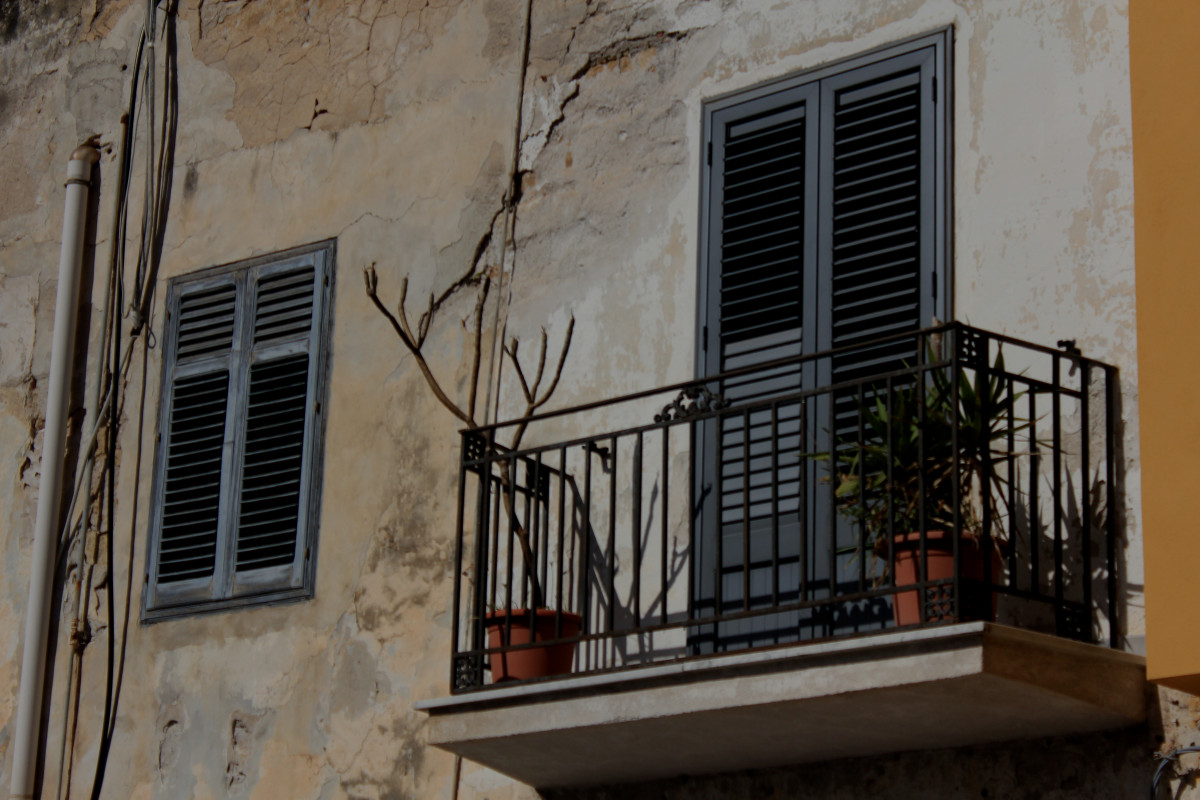
Tags: house, window, home, wall, balcony, cottage, facade, handrail